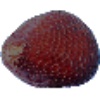
Label: Salak 1